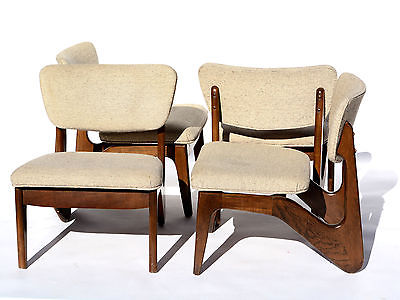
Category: chair